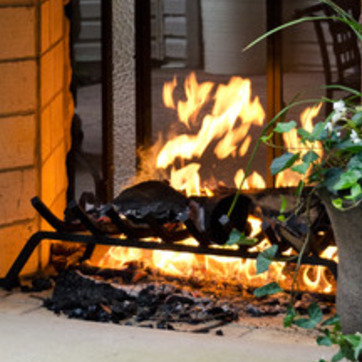
Material: other